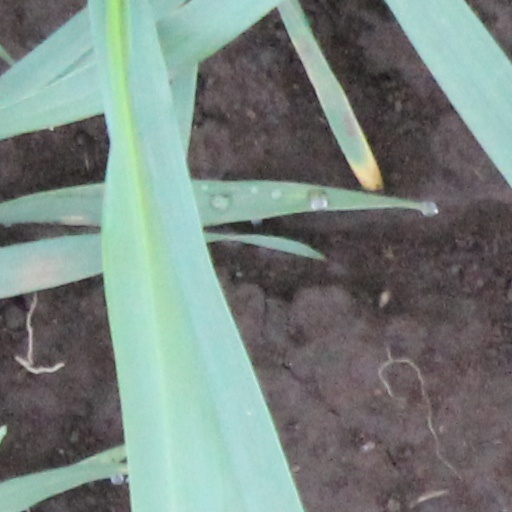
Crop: wheat